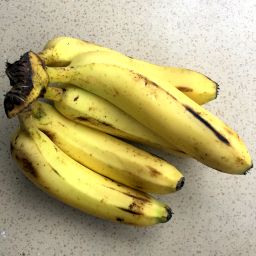
Fruit: Banana
Quality: Good